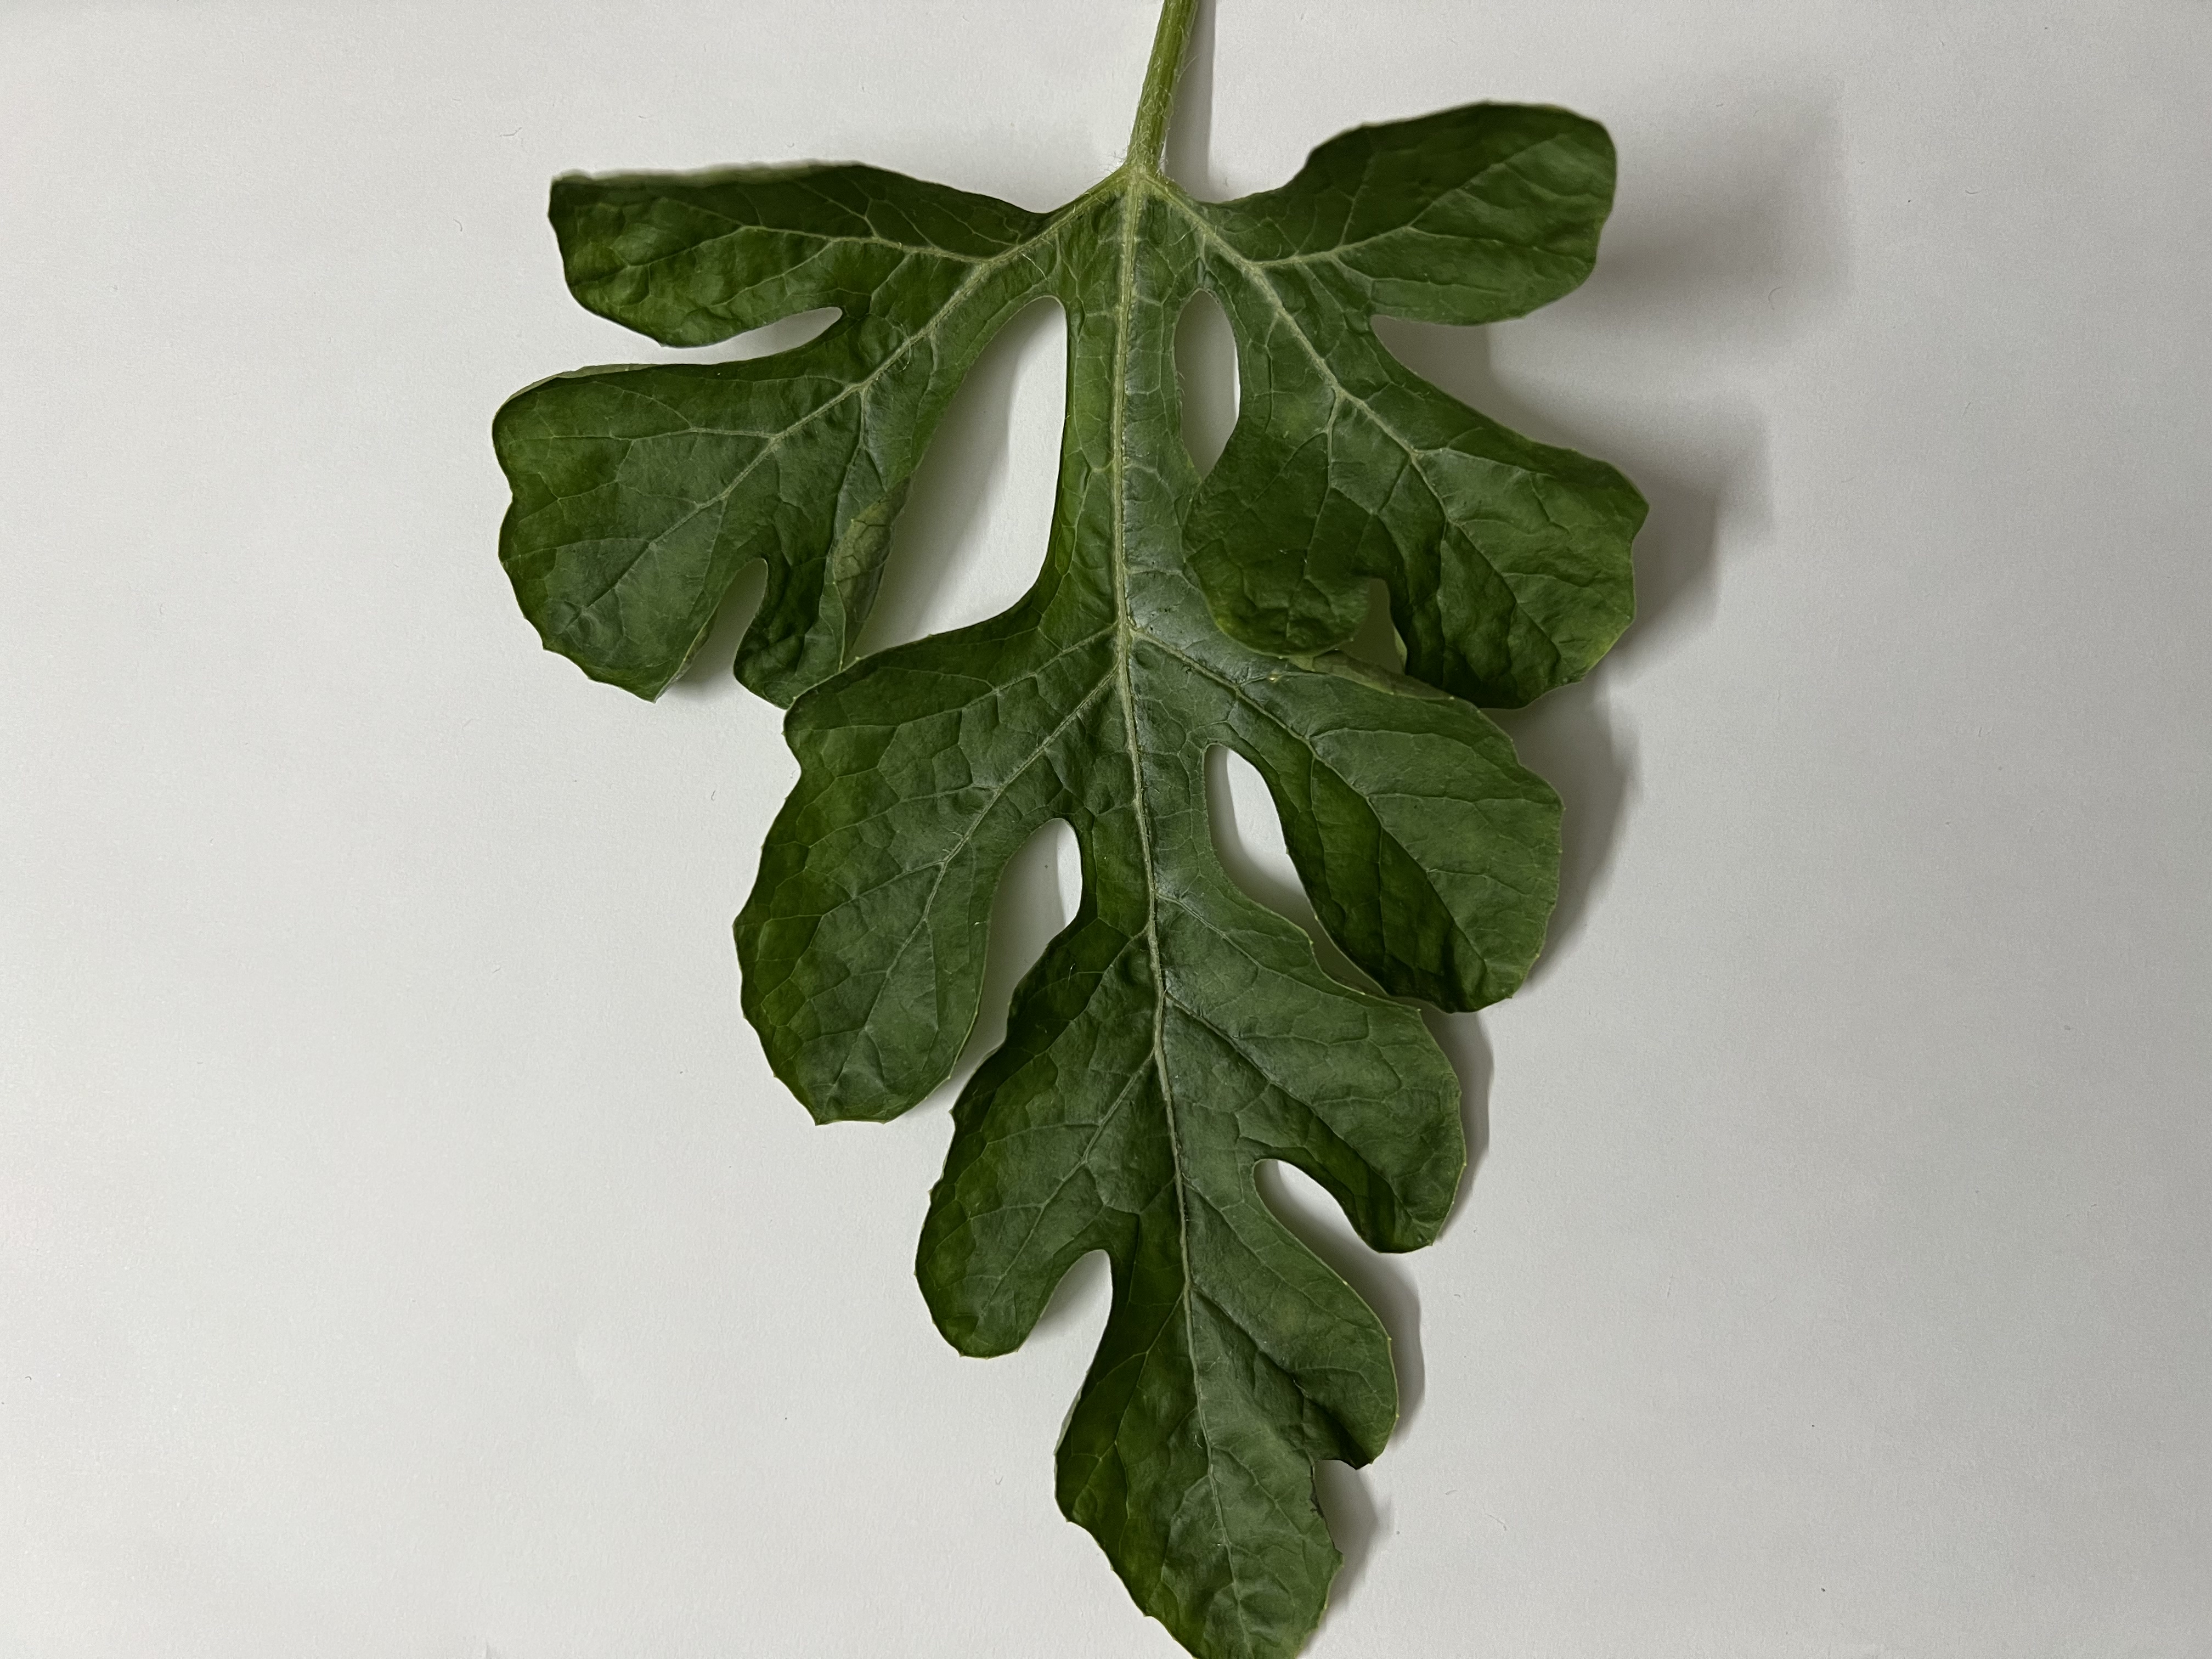
Label: Healthy